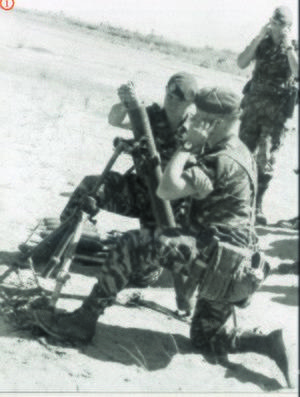
Le Mo 81 mm LLR est un mortier de calibre 81 mm français.